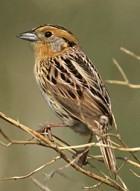
A photo of a le conte sparrow